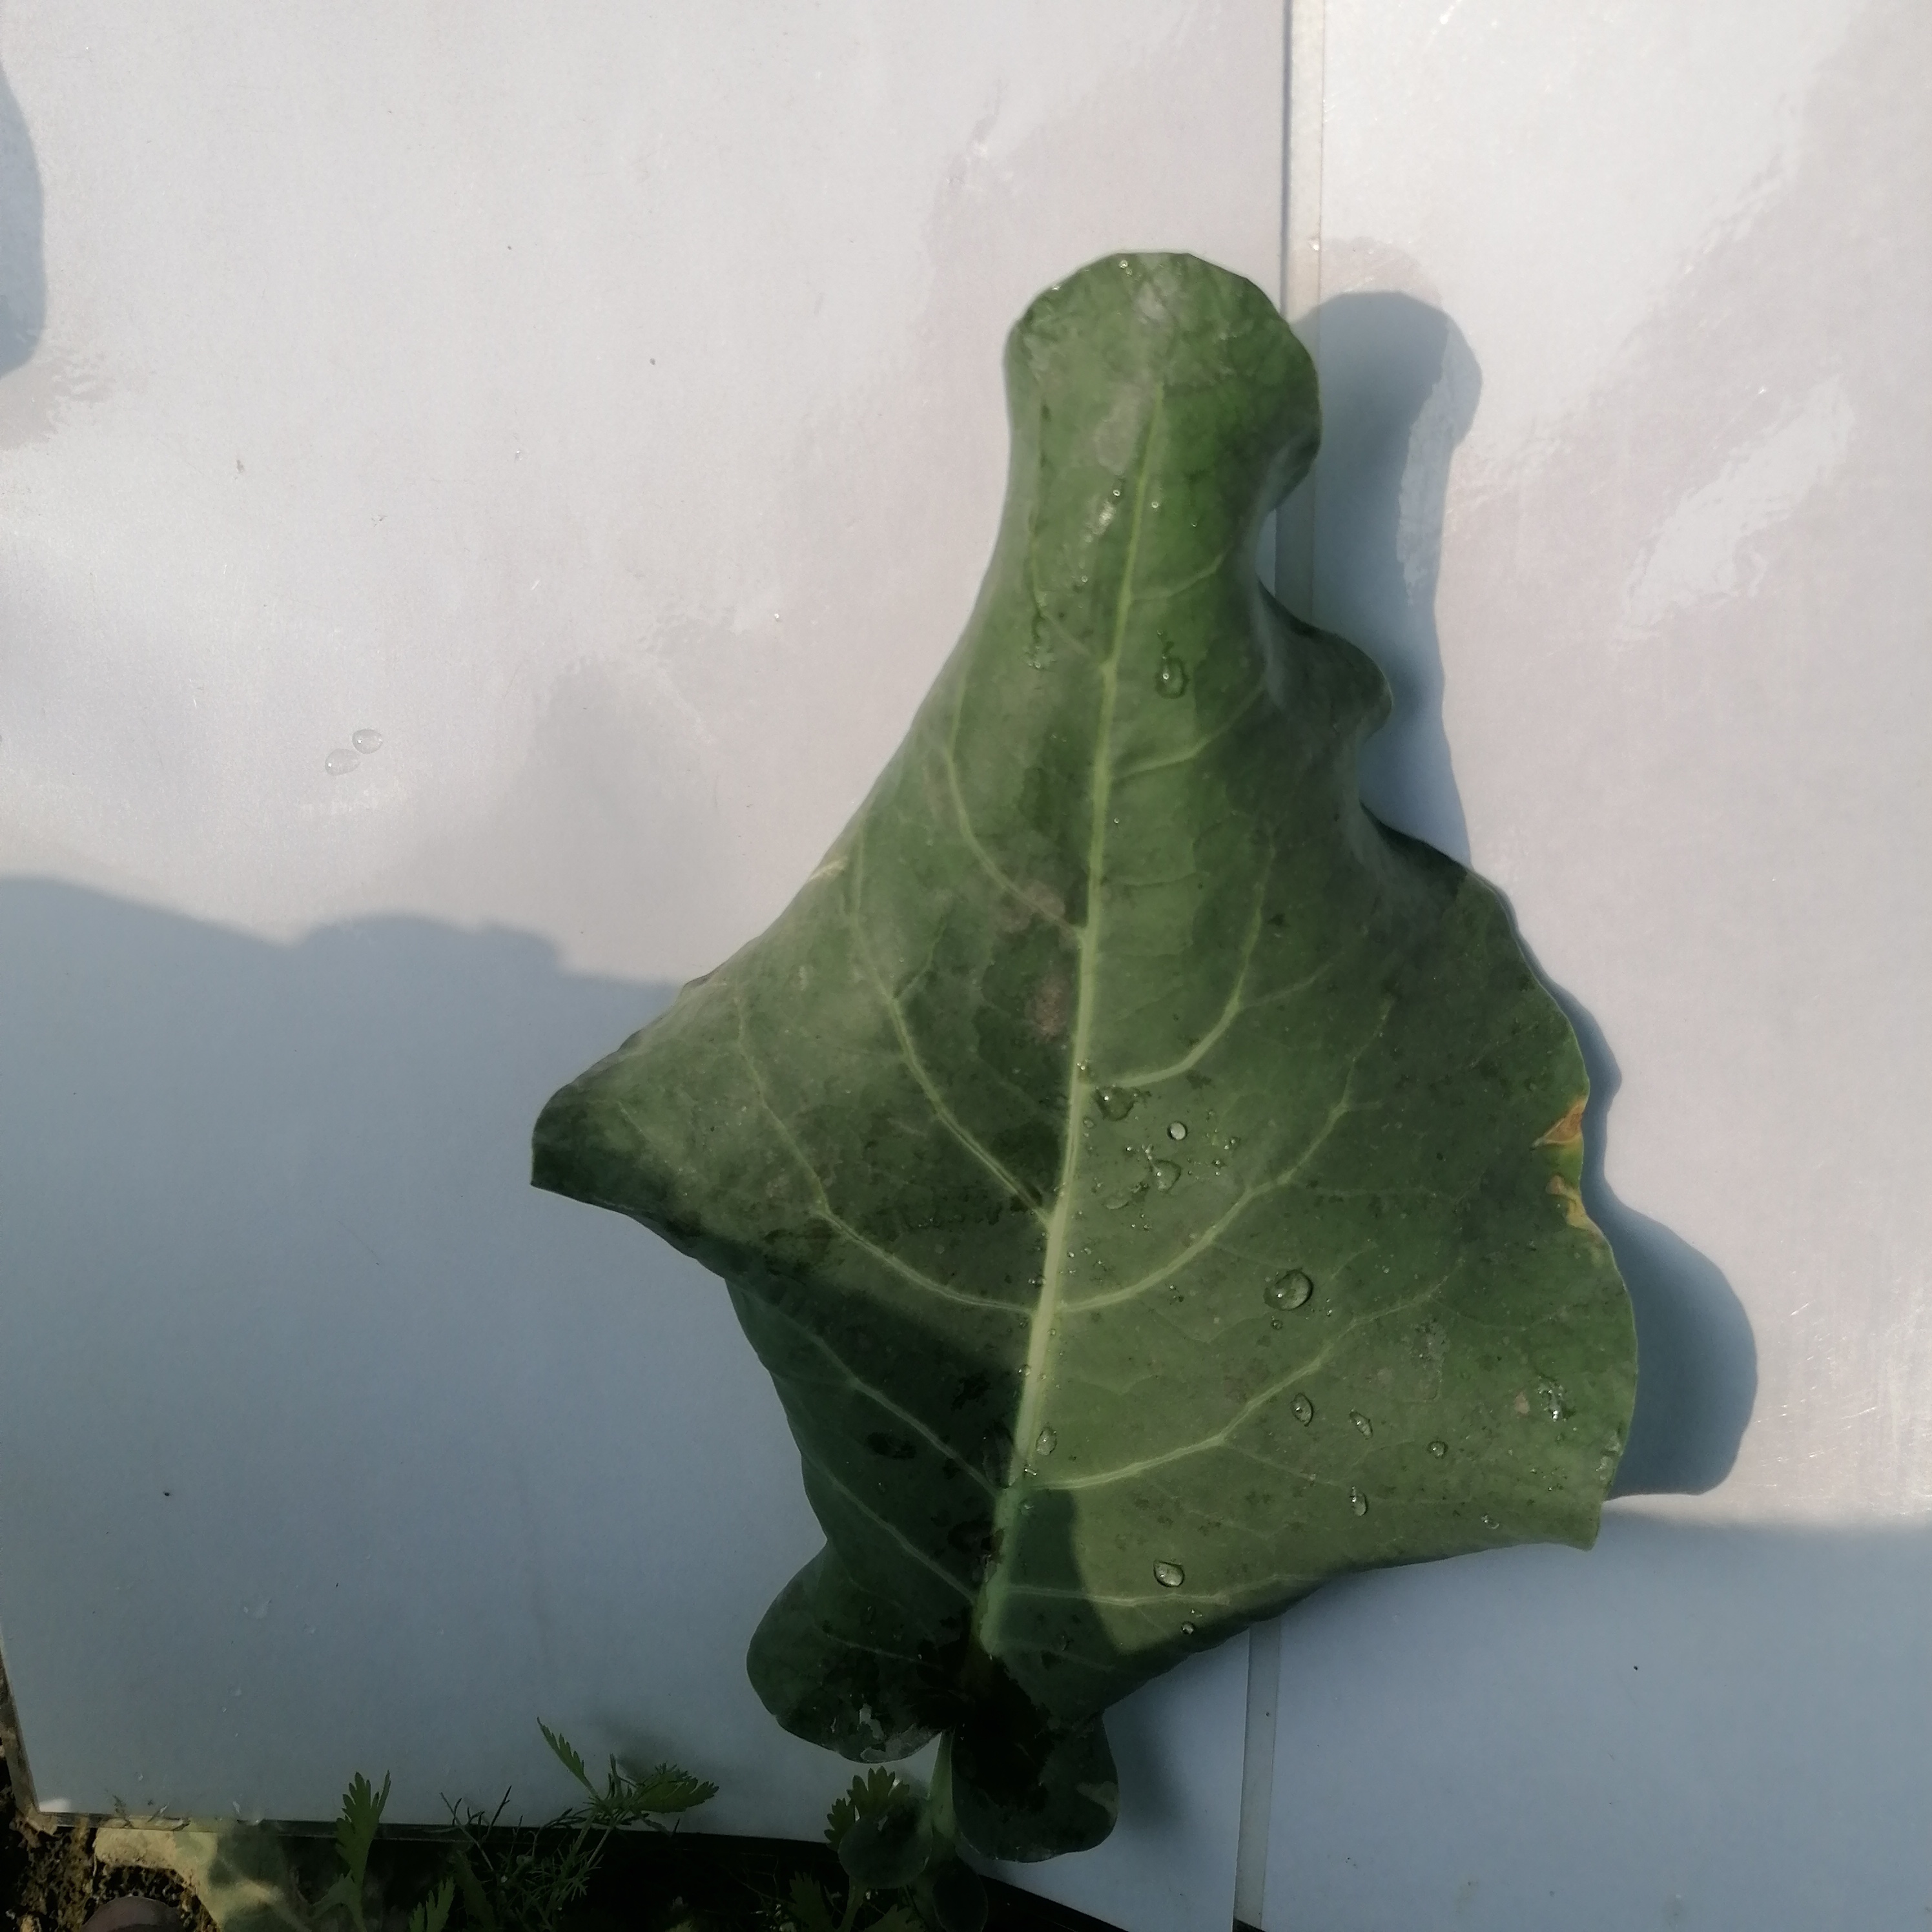
Label: Healthy